Saint-Rémy-des-Landes

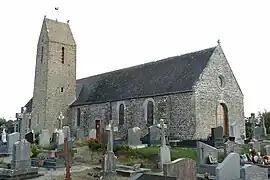
The church of Saint-Rémy

Saint-Rémy-des-Landes is a former commune in the Manche department in Normandy in north-western France. On 1 January 2016, it was merged into the new commune of La Haye. Its population was 215 in 2022.